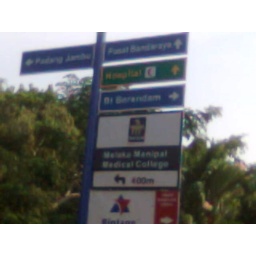
road sign in malacca